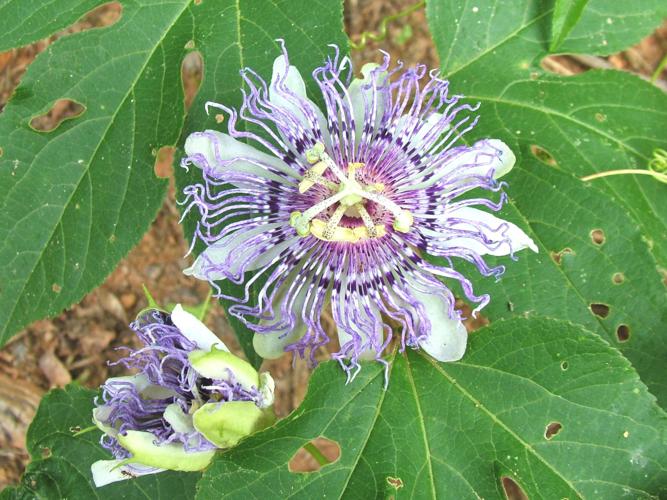
Label: passion flower